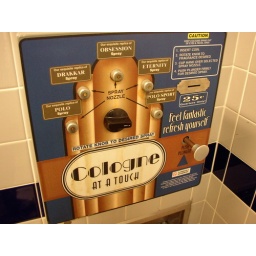
Found this in a truck stop bathroom